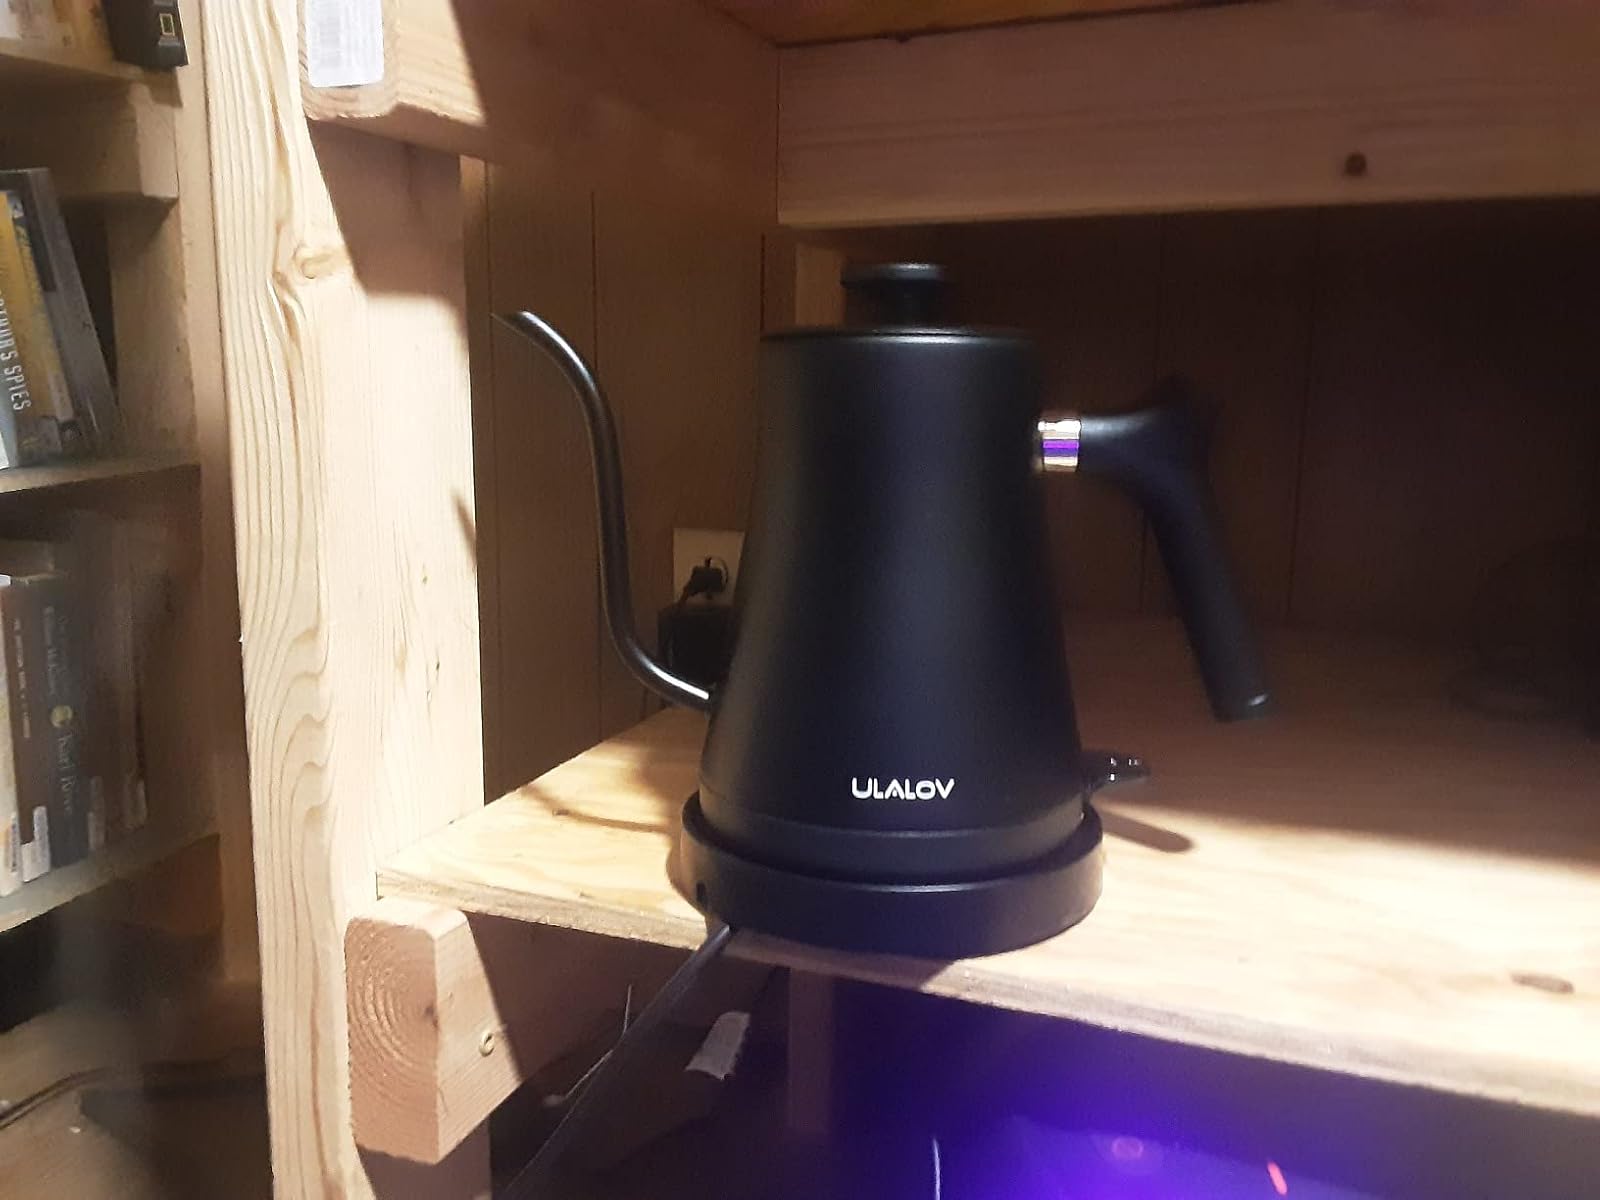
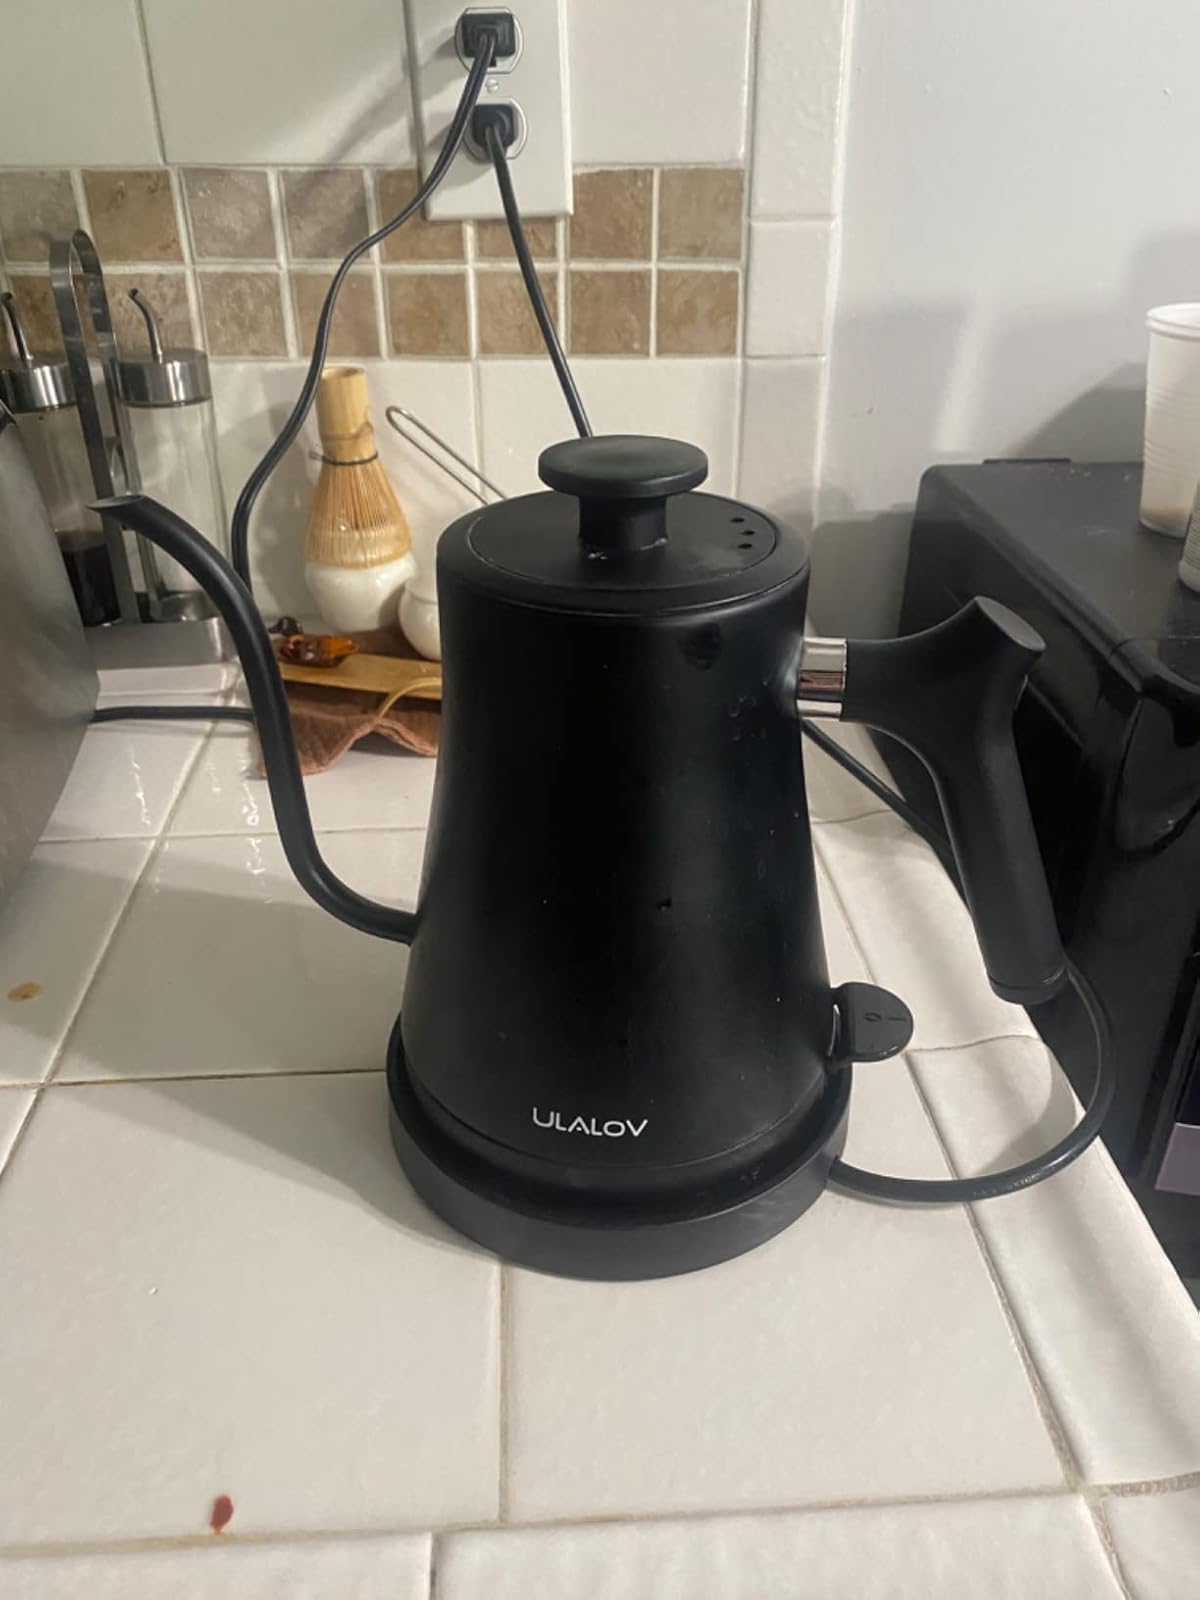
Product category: items_kettle
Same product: yes